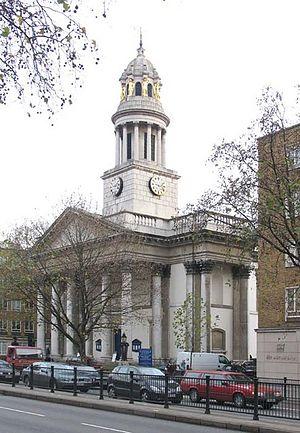
L'église paroissiale St Marylebone est une église anglicane, située sur Marylebone Road à Londres. L'édifice actuel, construit de 1813 à 1817 sur les plans de Thomas Hardwick, est le troisième emplacement choisi par la paroisse depuis sa création, aux alentours de l'an 1200.
Thomas Hardwick, né le 1752 à Brentford et mort en 1829, est un architecte britannique.